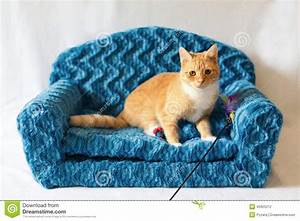
Label: gatto